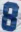
Number: 8